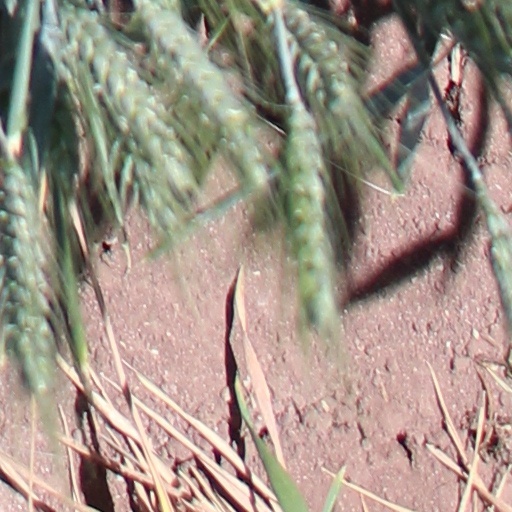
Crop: wheat